Picornain 3C

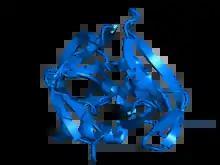
Ribbon diagram of picornain, PDB entry

Picornain 3C is a protease found in picornaviruses, which cleaves peptide bonds of non-terminal sequences. Picornain 3C’s endopeptidase activity is primarily responsible for the catalytic process of selectively cleaving Gln-Gly bonds in the polyprotein of poliovirus and with substitution of Glu for Gln, and Ser or Thr for Gly in other picornaviruses. Picornain 3C are cysteine proteases related by amino acid sequence to trypsin-like serine proteases. Picornain 3C is encoded by enteroviruses, rhinoviruses, aphtoviruses and cardioviruses. These genera of picoviruses cause a wide range of infections in humans and mammals.